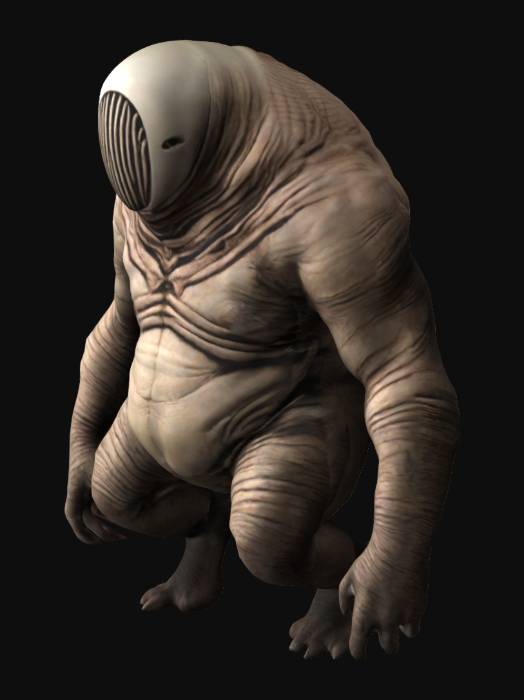
미적 점수 (1~10점): 8